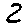
Label: 2